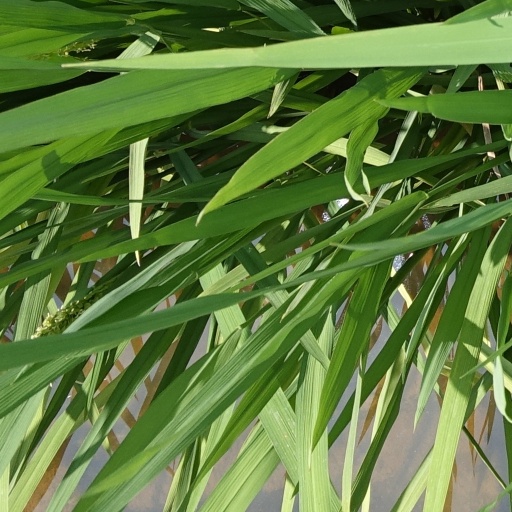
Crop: rice